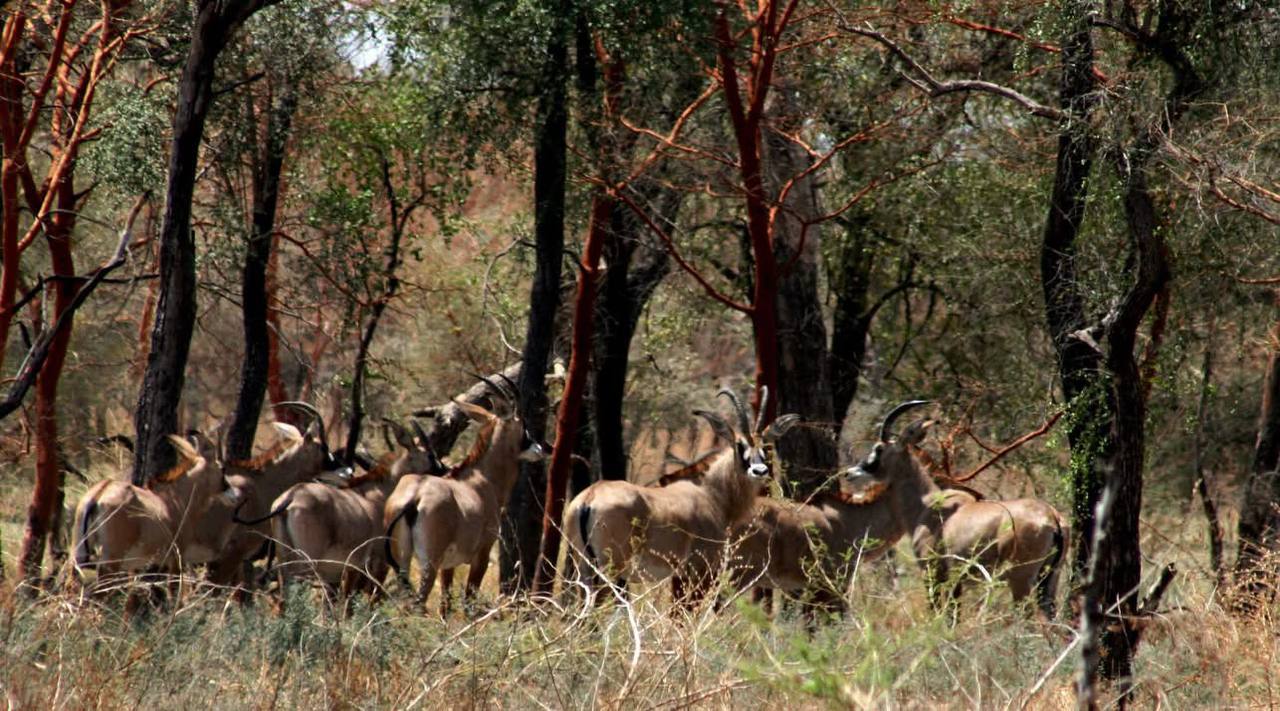
الوصف بالفصحى: مجموعة من ظباء الروان ذات القرون تقف بين الأشجار في وسط محمية الدندر
الوصف بالعامية السودانية: مجموعة تيتل  بقرونها ، واقفات وسط الشجرفي نص حظيرة الدندر
التصنيف: Agriculture & Livestock